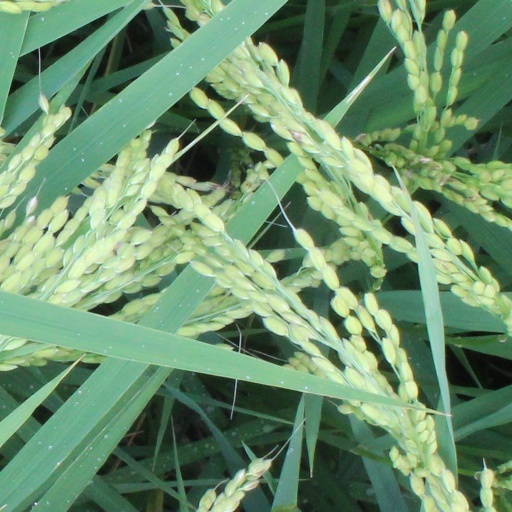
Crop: rice